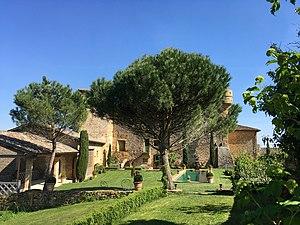
etat du jardin en 2018
Le château de Rapetour, parfois orthographié Raptour, est une maison forte du XIIIᵉ siècle qui se dresse à l'entrée du village de Theizé, en Beaujolais dans le département du Rhône.